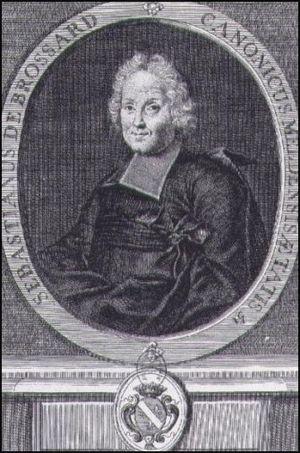
Sébastien de Brossard est un prêtre, théoricien de la musique, compositeur et collectionneur français, né et baptisé le 12 septembre 1655 à Dompierre et mort le 10 août 1730 à Meaux.